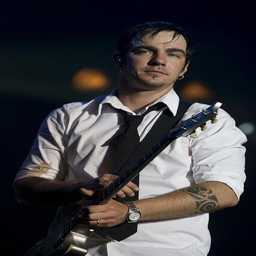
hard rock artist quit artist for a good reason .